Thành Thái

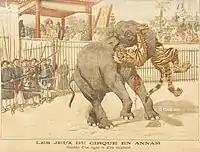
Thành Thái watching the battle between elephant and tiger, "Le Petit Journal", 1904

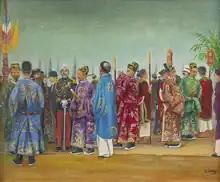
Oil painting "Les Mandarins et les Autorites Françaises Attendant L’Arrivee de l’Empereur Thanh Thai”, 1903.

Slowly, as the emperor began to realize how thoroughly his palace had been infiltrated with French spies, he had to feign insanity to escape their constant scrutiny. With his enemies believing he was a harmless lunatic, Thành Thái was able to push more forcefully for Vietnamese autonomy while waiting for the right time to overthrow the French colonial rule. He was on his way to join a resistance movement in China when he was arrested by French forces who declared him insane and forced the Emperor to abdicate.